Metoidioplasty

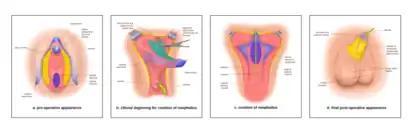
Metoidioplasty procedure (via 'Belgrade technique'). A) Preoperative appearance (hormonally enlarged clitoris). B) Cutting of ligaments that suspend the clitoris to elongate it. C) Division of urethral plate with gap filled with vaginal mucosa graft D) Combining the vascularized labial tissue with the formed urethra to form final structure.

Recent studies have introduced an operative technique known as extensive metoidioplasty. This method extensively detaches the clitoris, nearly completely detaching it from the pubic arch before its reattachment and elongation. Current studies show this method yielding penile lengths of , with 7 out of 10 patients able to obtain erections that are capable of penetrative intercourse.